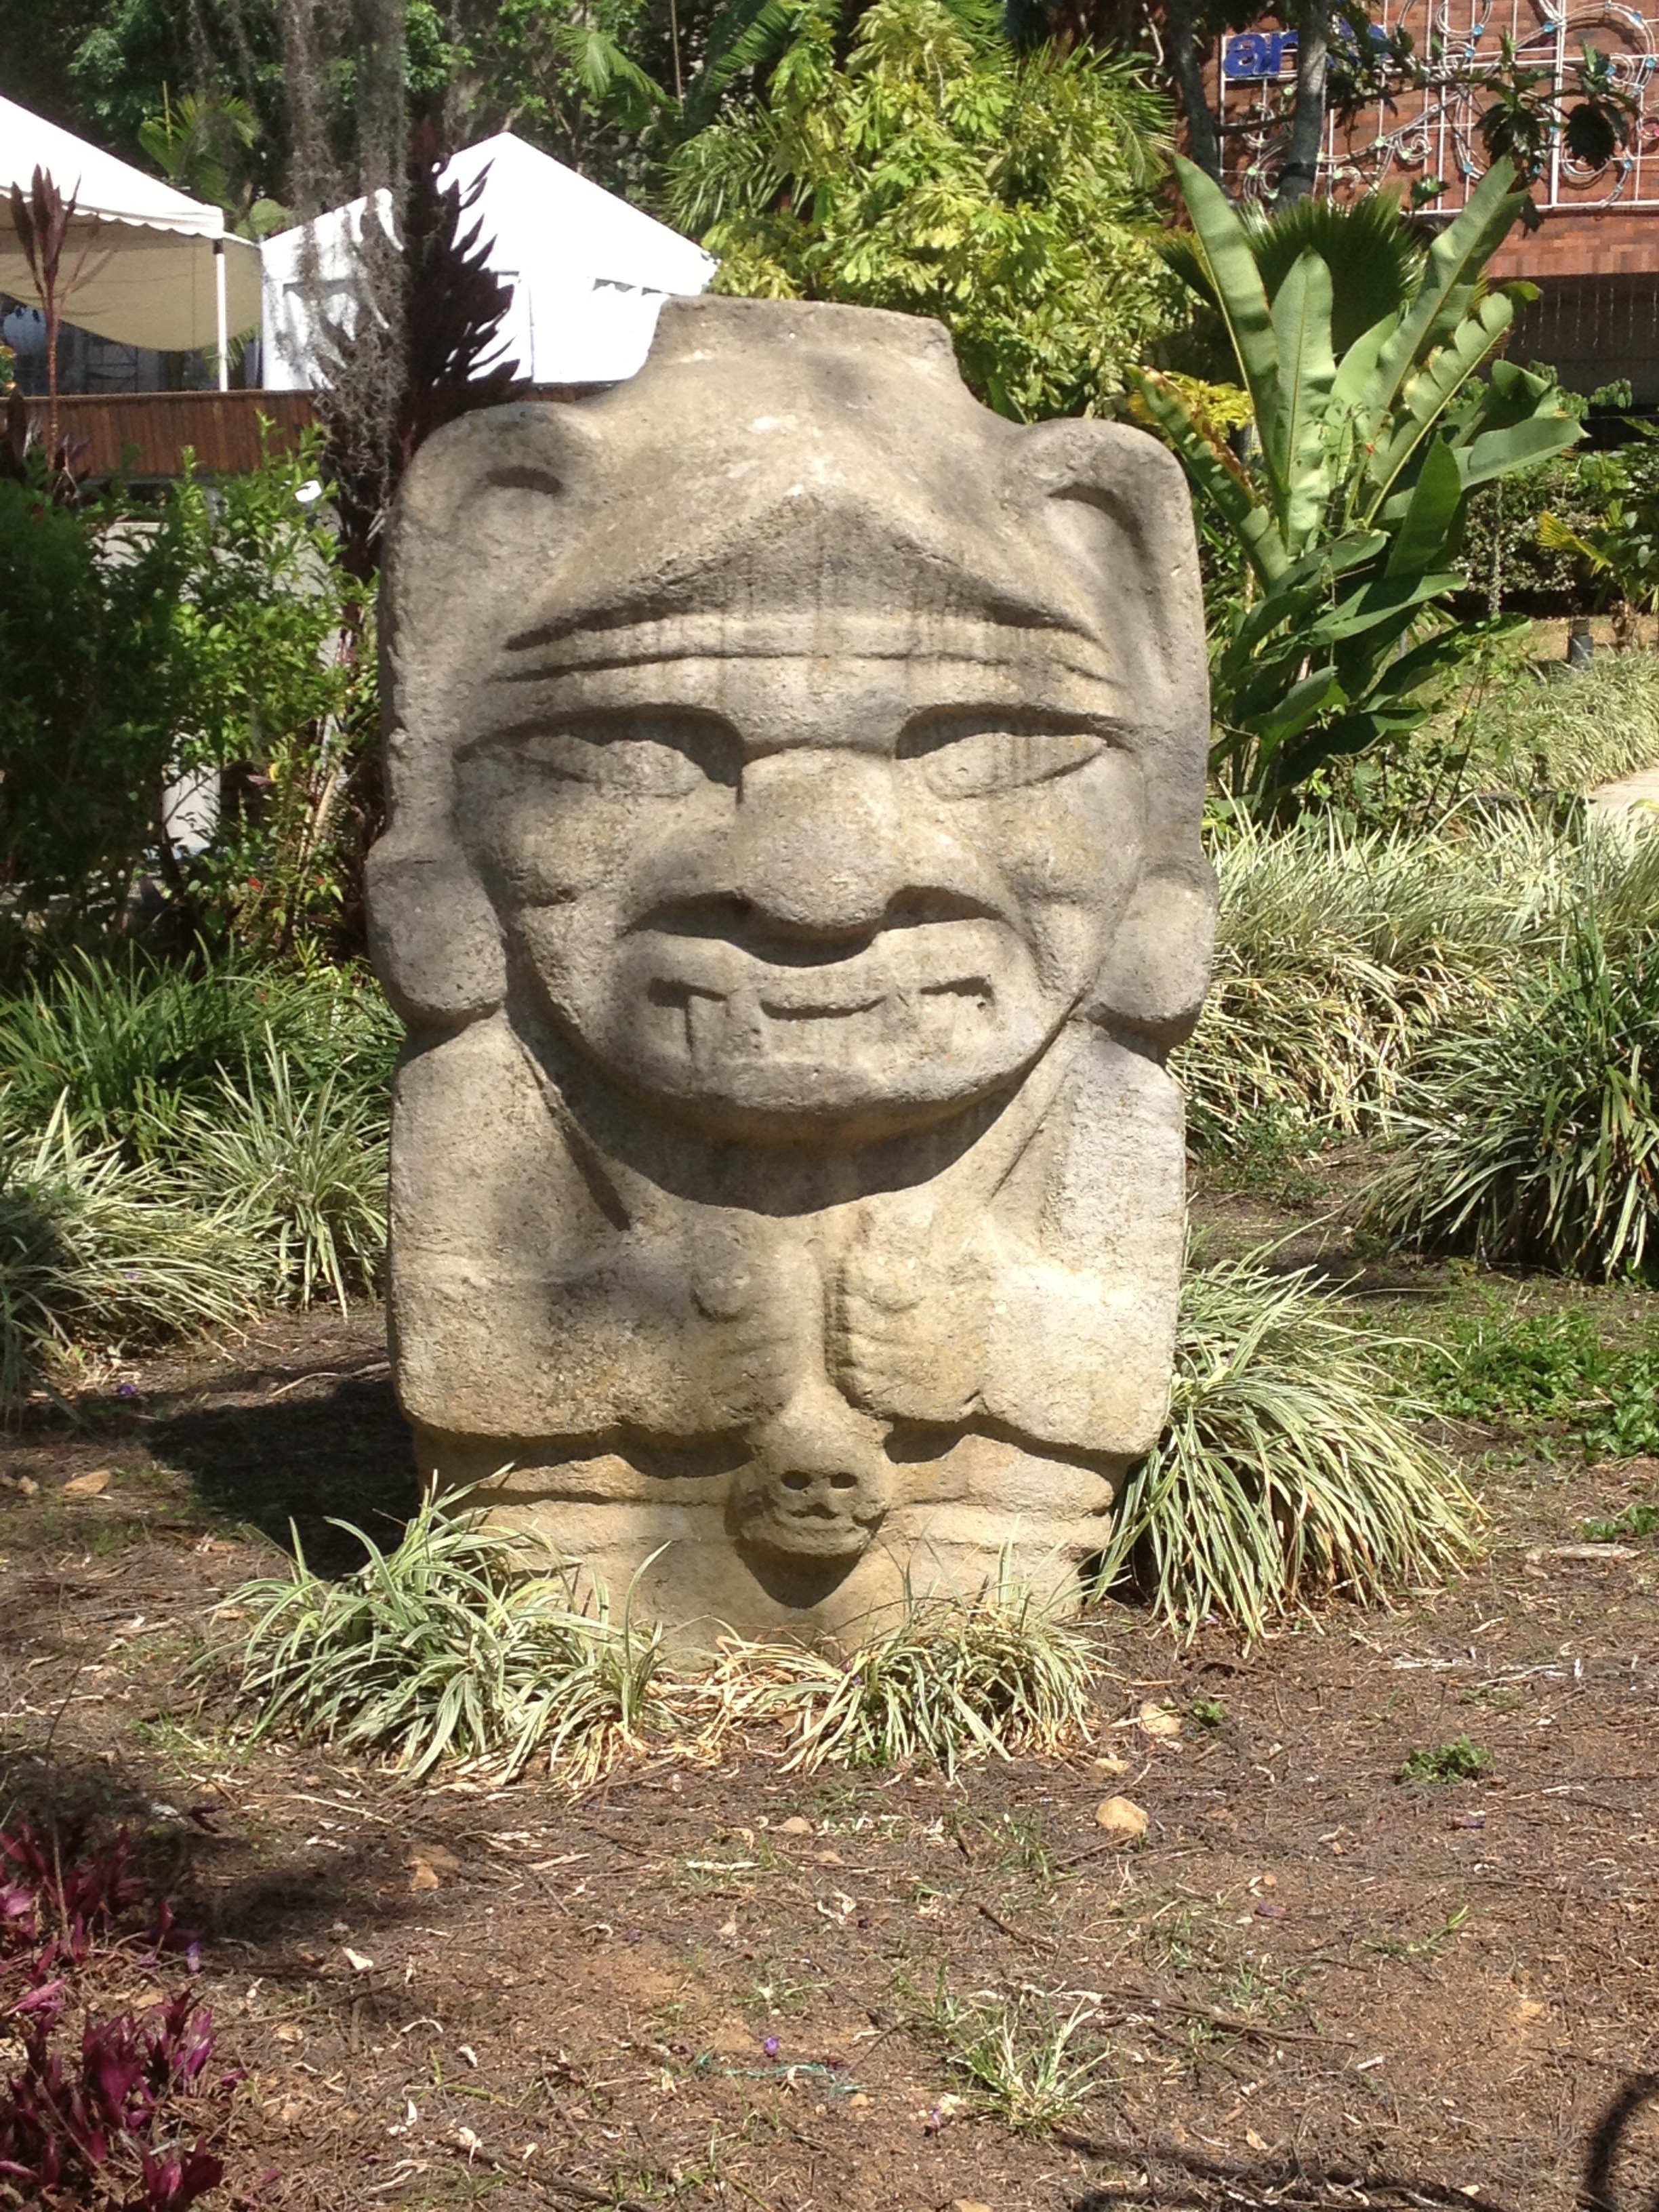
old, monument, statue, america, garden, ornament, sculpture, art, temple, civilization, archeology, carving, colombian, indigenous, ancient history, pre colombian, precolumbian